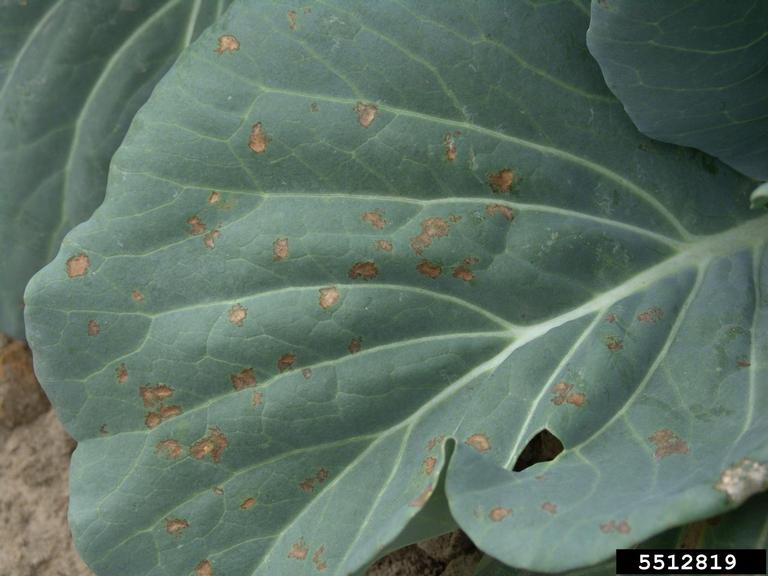
Label: Downy Mildew